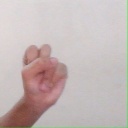
अक्षर: स